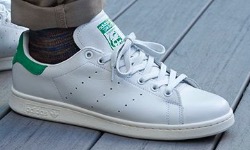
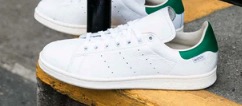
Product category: misc
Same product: yes